La Coupole

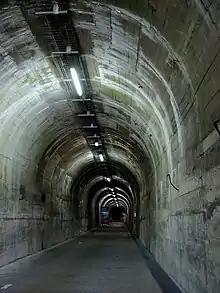
The "Ida" railway tunnel, where V-2s and supplies would be brought in by train and unloaded

A standard gauge railway tunnel, codenamed "Ida", was to be built on a curving path that would connect it with both the east- and west-bound main line railway, allowing trains to run straight through the complex without needing to reverse or be turned around. This would serve as the main unloading station, where missiles and supplies would be offloaded onto trolleys that would transport them into the connecting galleries "Mathilde" and "Hugo". "Hugo" connected in turn with "Sophie", a dead-end railway tunnel branching from the main line into "Ida". Each of the main tunnels had a number of unnamed side tunnels of the same dimensions as the main tunnels and up to long. The central feature of the complex was a huge octagonal rocket-preparation chamber directly under the dome. It was never completed but would have been in diameter and up to high. A number of intermediate floors, possibly as many as ten, would have been built up the sides of the chamber.